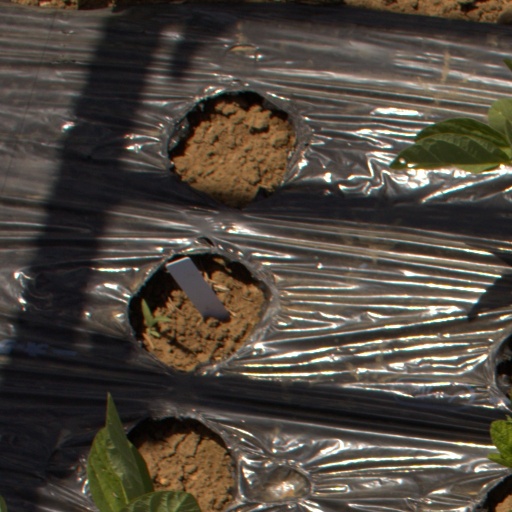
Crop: Jerusalem artichoke